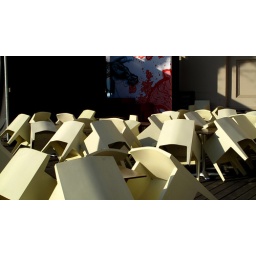
chairs in yellow & dark yellow 2